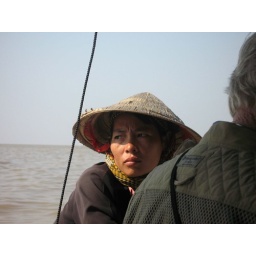
One of the boat people on the lake near Siem Riep